Luis Manuel Otero Alcántara

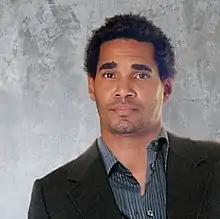

Luis Manuel Otero Alcántara (born December 2, 1987) is a Cuban performance artist and dissident, known for his public performances that openly criticize the Cuban government and its policies. A self-taught artist, Alcántara lives in the El Cerro neighborhood of Havana. Since 2018 Alcántara has been arrested dozens of times for his performances in violation of Decree 349, a Cuban law requiring artists to obtain advance permission for public and private exhibitions and performances.